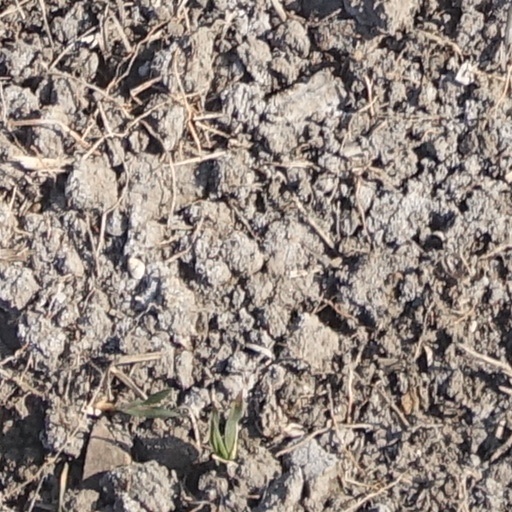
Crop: wheat